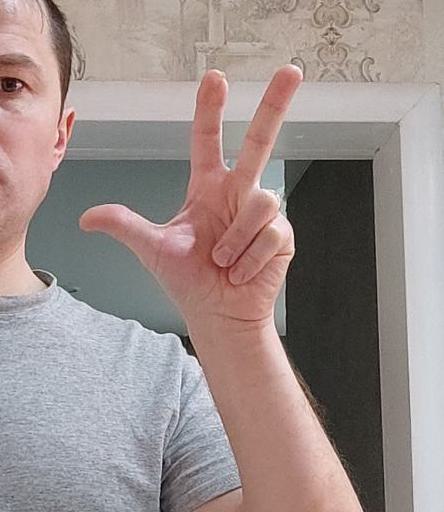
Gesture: three2